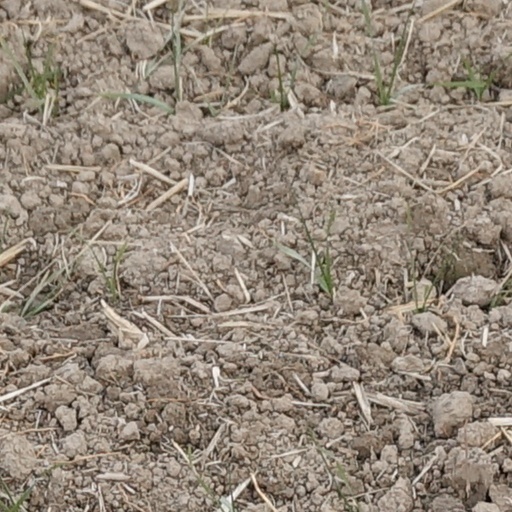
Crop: wheat